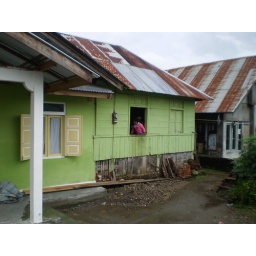
Boy in pink in a green house. Bukittinggi, West Sumatra.